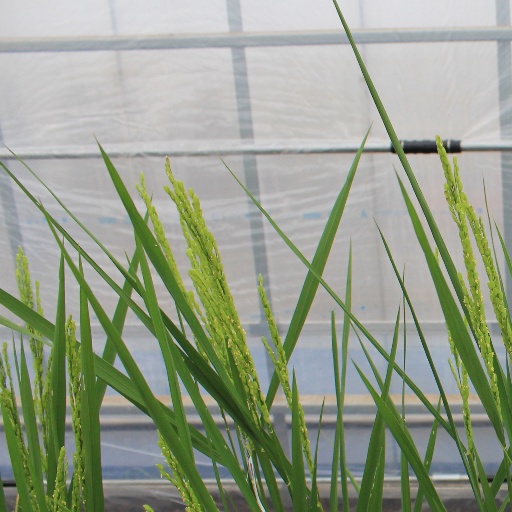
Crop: rice